List of beaches in Indonesia

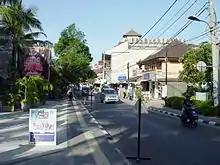
Kuta main street along the beach of Kuta.

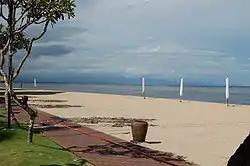
Sanur Beach, southeastern coast of Bali.

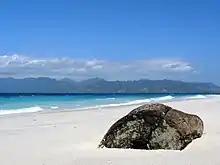
Gili Meno Beach, Gili Islands, probably the most popular beach in Lombok

Bali is surrounded with beaches and coral reefs. Most of the beaches are variation of tan or grey sanded beaches, while the white sand beaches are not that common. Surf conditions range from limp to torrid, depending on whether there is an offshore reef.